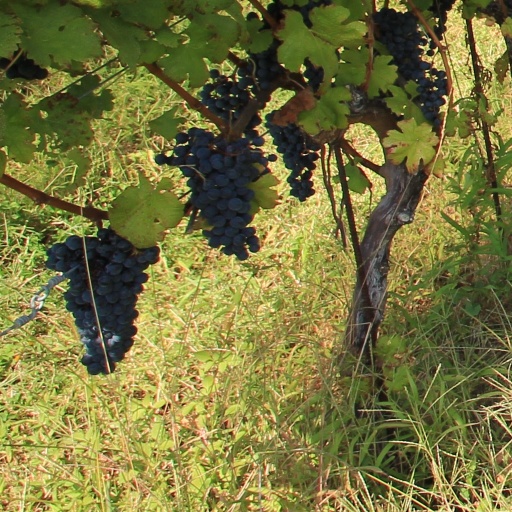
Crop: grape